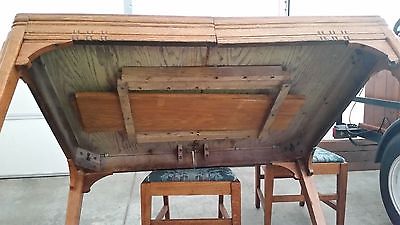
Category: table